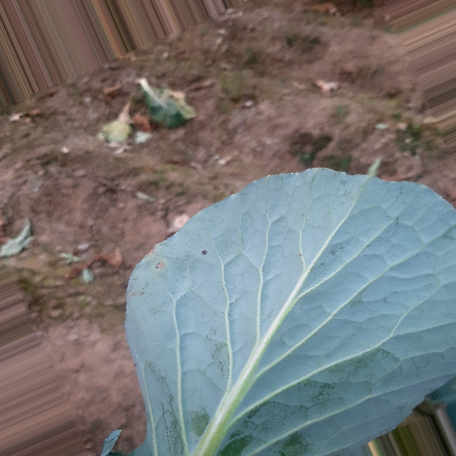
Label: Disease Free